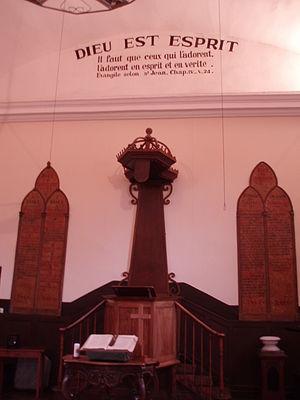
Intérieur du temple d'Osse-en-Aspe
Osse-en-Aspe est une commune française située dans le département des Pyrénées-Atlantiques, en région Nouvelle-Aquitaine.